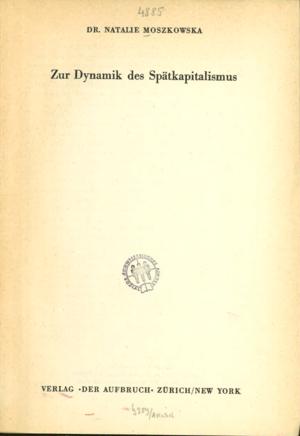
Page de titre de Moszkowska (1943)
Natalie Moszkowska est une économiste socialiste qui a apporté des contributions significatives à la théorie marxienne de la valeur et des crises, au concept de capital monopoliste et à l'interprétation économique des dépenses militaires.